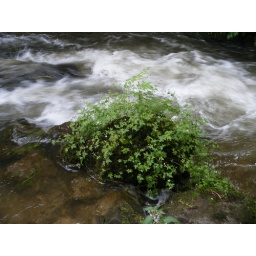
pink campion on a moss-covered rock in the stream